Demographics of Malaysia

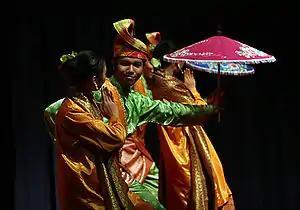
A Malay joget performance.

The Malays are an ethnic group predominantly inhabiting the Malay Peninsula and parts of Sumatra and Borneo. They form the largest community in Malaysia and play a dominant role politically. They make up about half of the total population. By constitutional definition, Malays are Muslims who practice Malay customs ("adat") and culture.